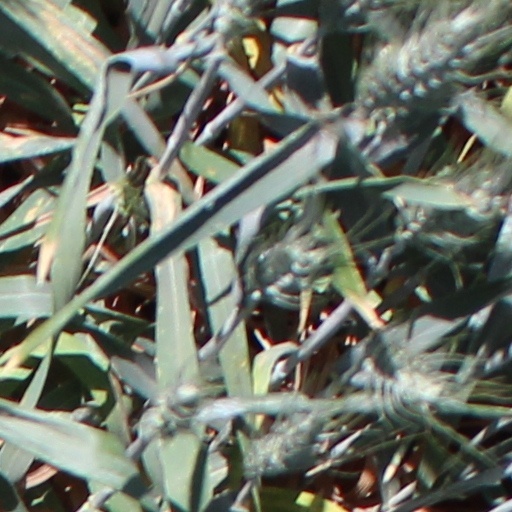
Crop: wheat